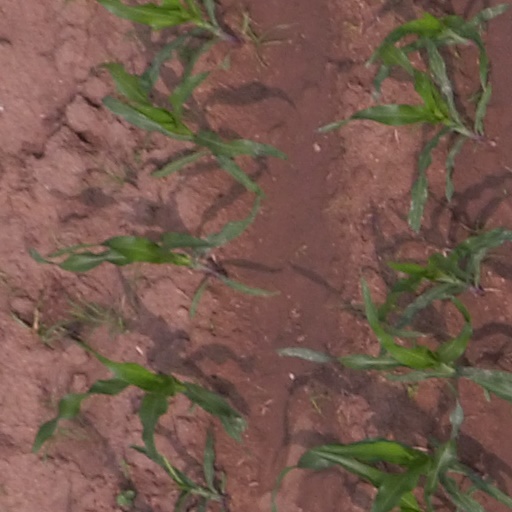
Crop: maize; corn